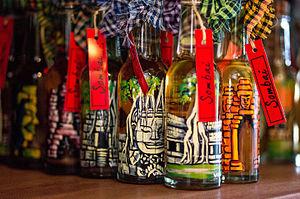
Sombai Cambodian Liqueur est une boisson produite à Siem Reap.
Siem-Reap ou Siem Reap est la capitale de la province de Siem Reap, située au Cambodge, à proximité du complexe archéologique d'Angkor et à environ 314 km au nord-nord-ouest de la capitale Phnom Penh.